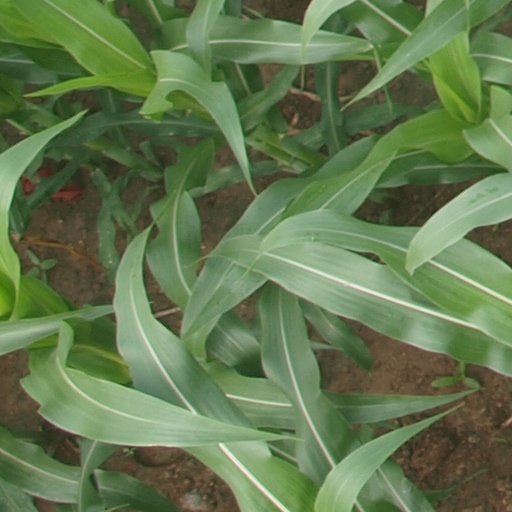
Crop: maize; corn